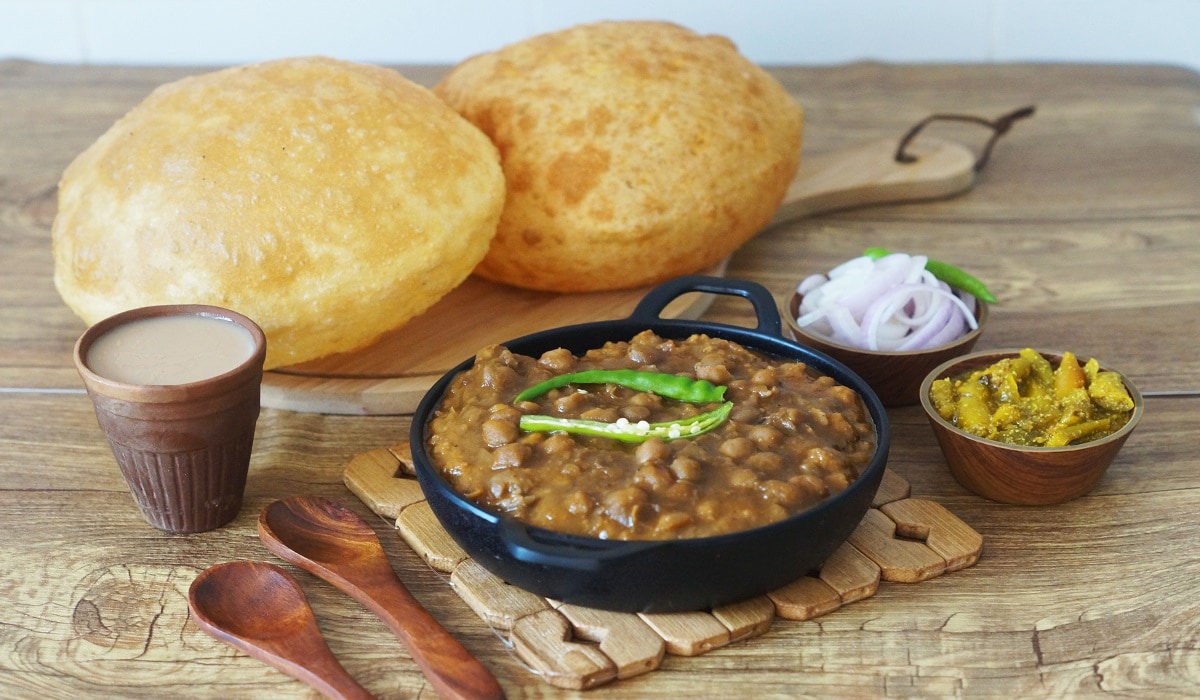
Dish: chole_bhature